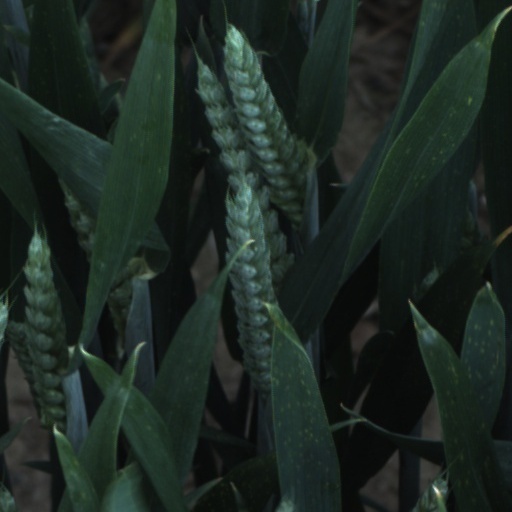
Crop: wheat